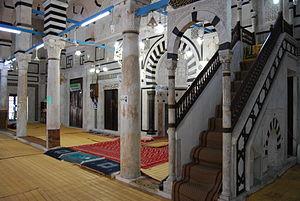
Mosquée Sidi Hamouda Bacha, Tunis This is a photo of the protected monument identified by the ID 11-95 in Tunisia.
La mosquée Hammouda-Pacha est une mosquée de Tunis construite par le bey mouradite Hammouda Pacha Bey en 1655. Elle est située à l'angle de la rue Sidi Ben Arous et de la rue de la Kasbah et jouxte la zaouïa Sidi Ben Arous.